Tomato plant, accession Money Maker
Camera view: bottom (45 deg); turntable rotation: 300 degrees
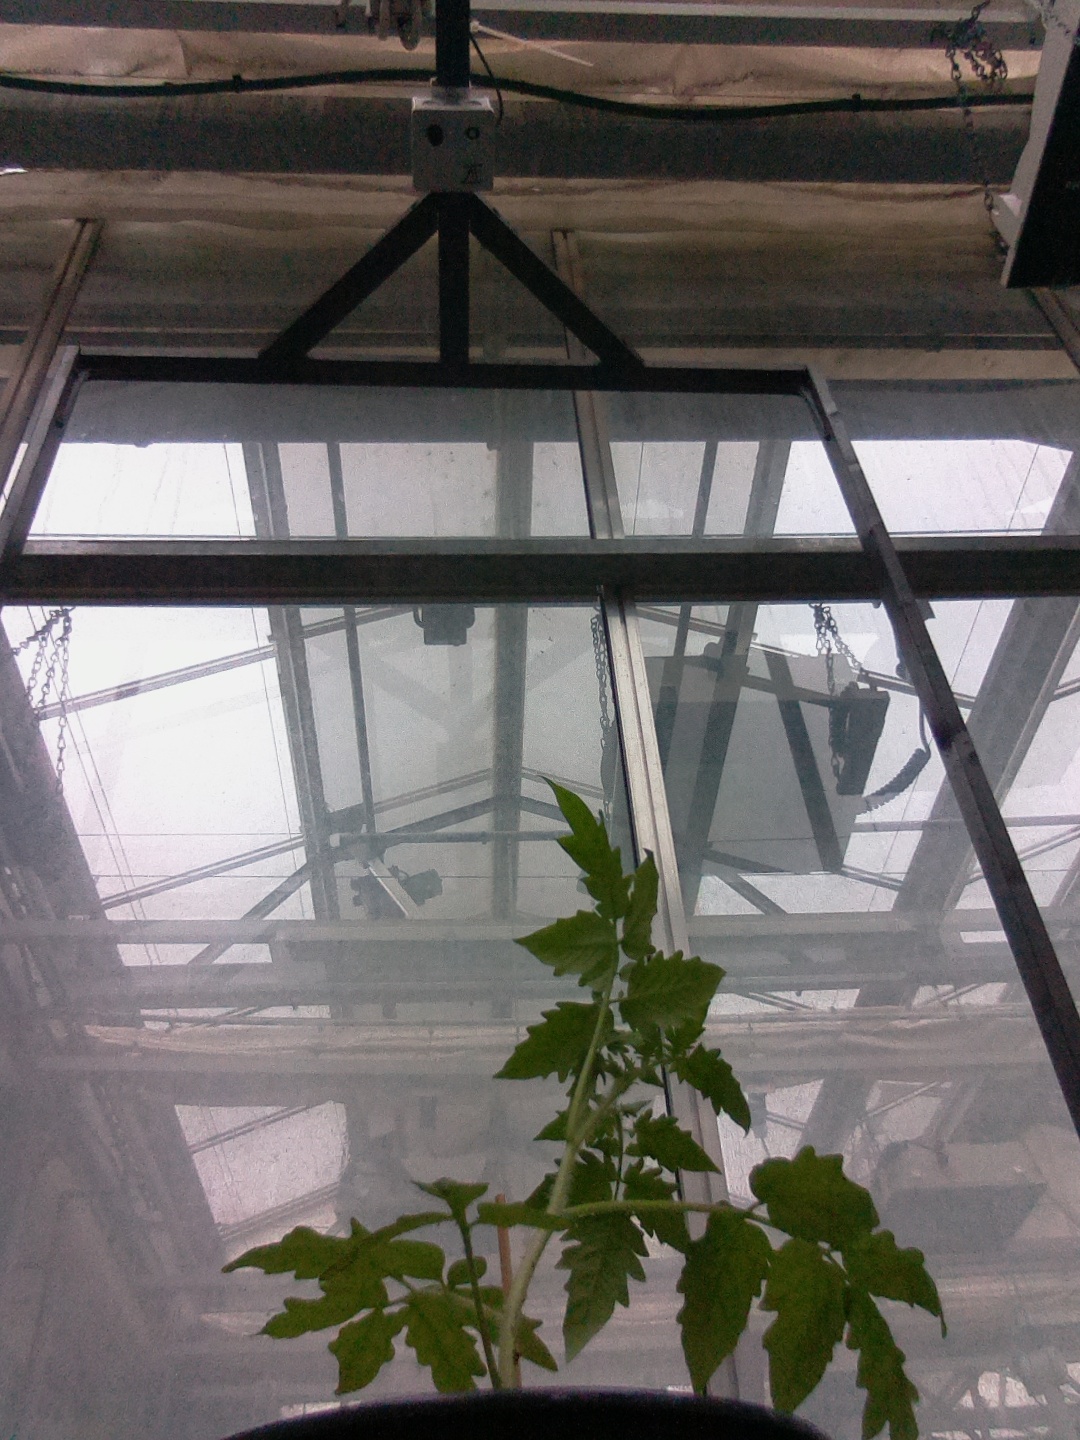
BBCH growth stage 13: 6 of true leaves visible